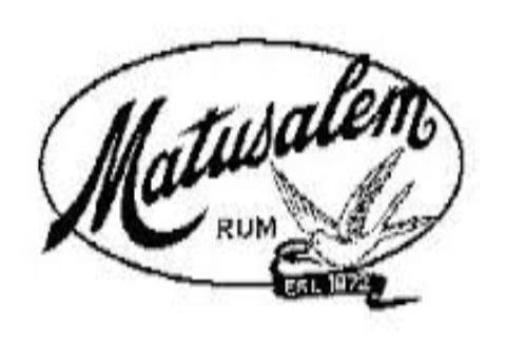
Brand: matusalem
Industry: Food